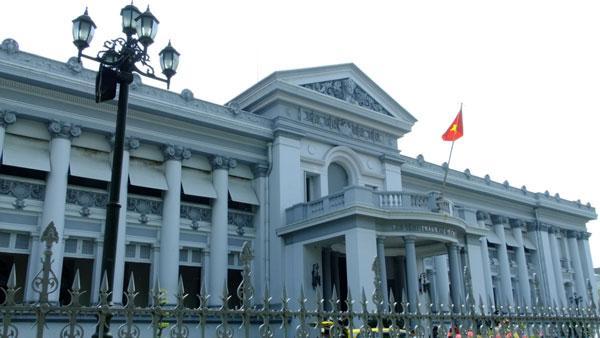
đây là hình ảnh chụp ở phía trước của một toà nhà